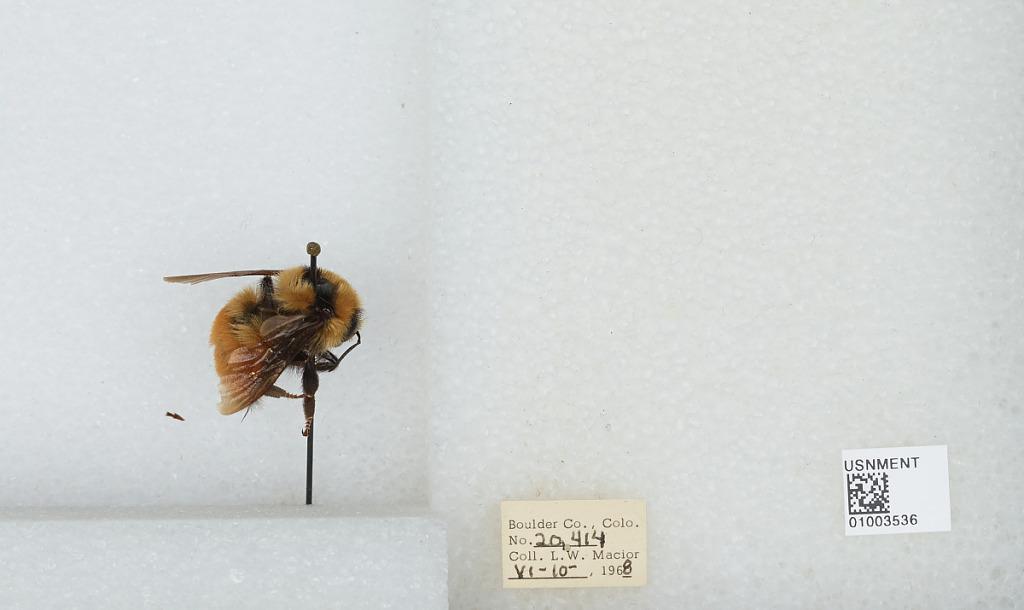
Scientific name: Bombus (Pyrobombus) huntii Greene
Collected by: L. Macior
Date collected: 1968-6-10
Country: United States
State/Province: Colorado
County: Boulder
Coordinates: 40.015, -105.27